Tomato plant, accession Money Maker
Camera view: vertical (180 deg); turntable rotation: 240 degrees
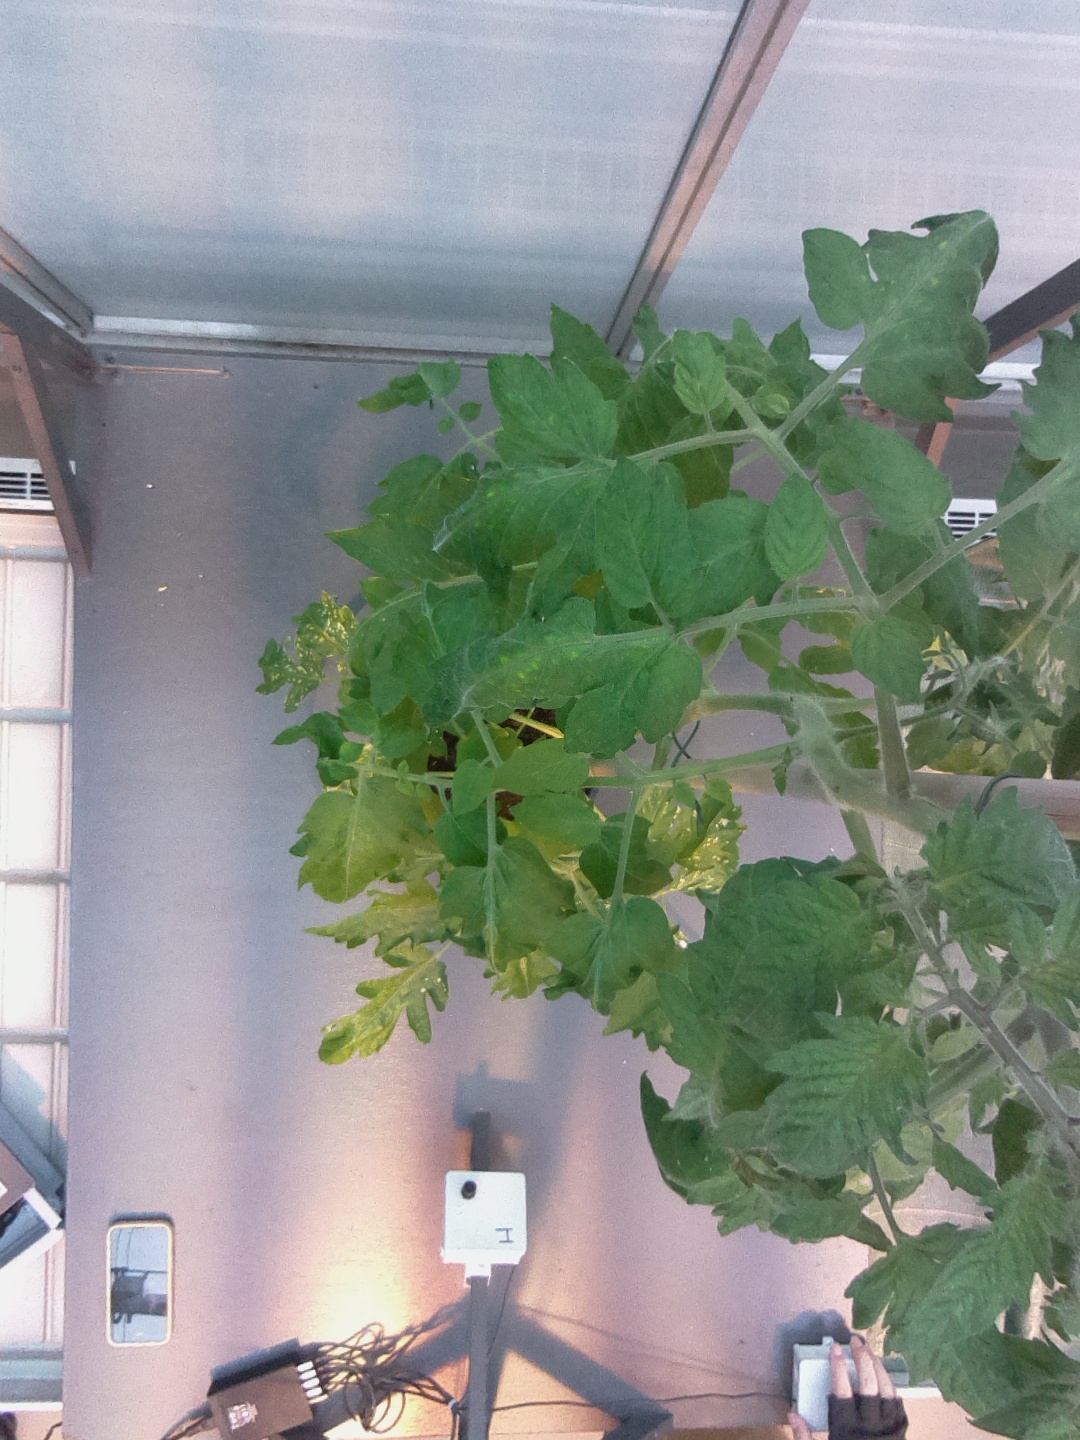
BBCH growth stage 65: Full flowering, 50%-60% of flowers open, first petals falling